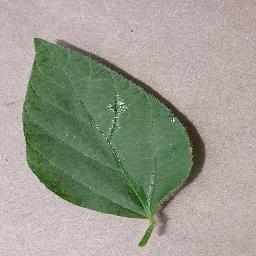
Label: Soybean___healthy